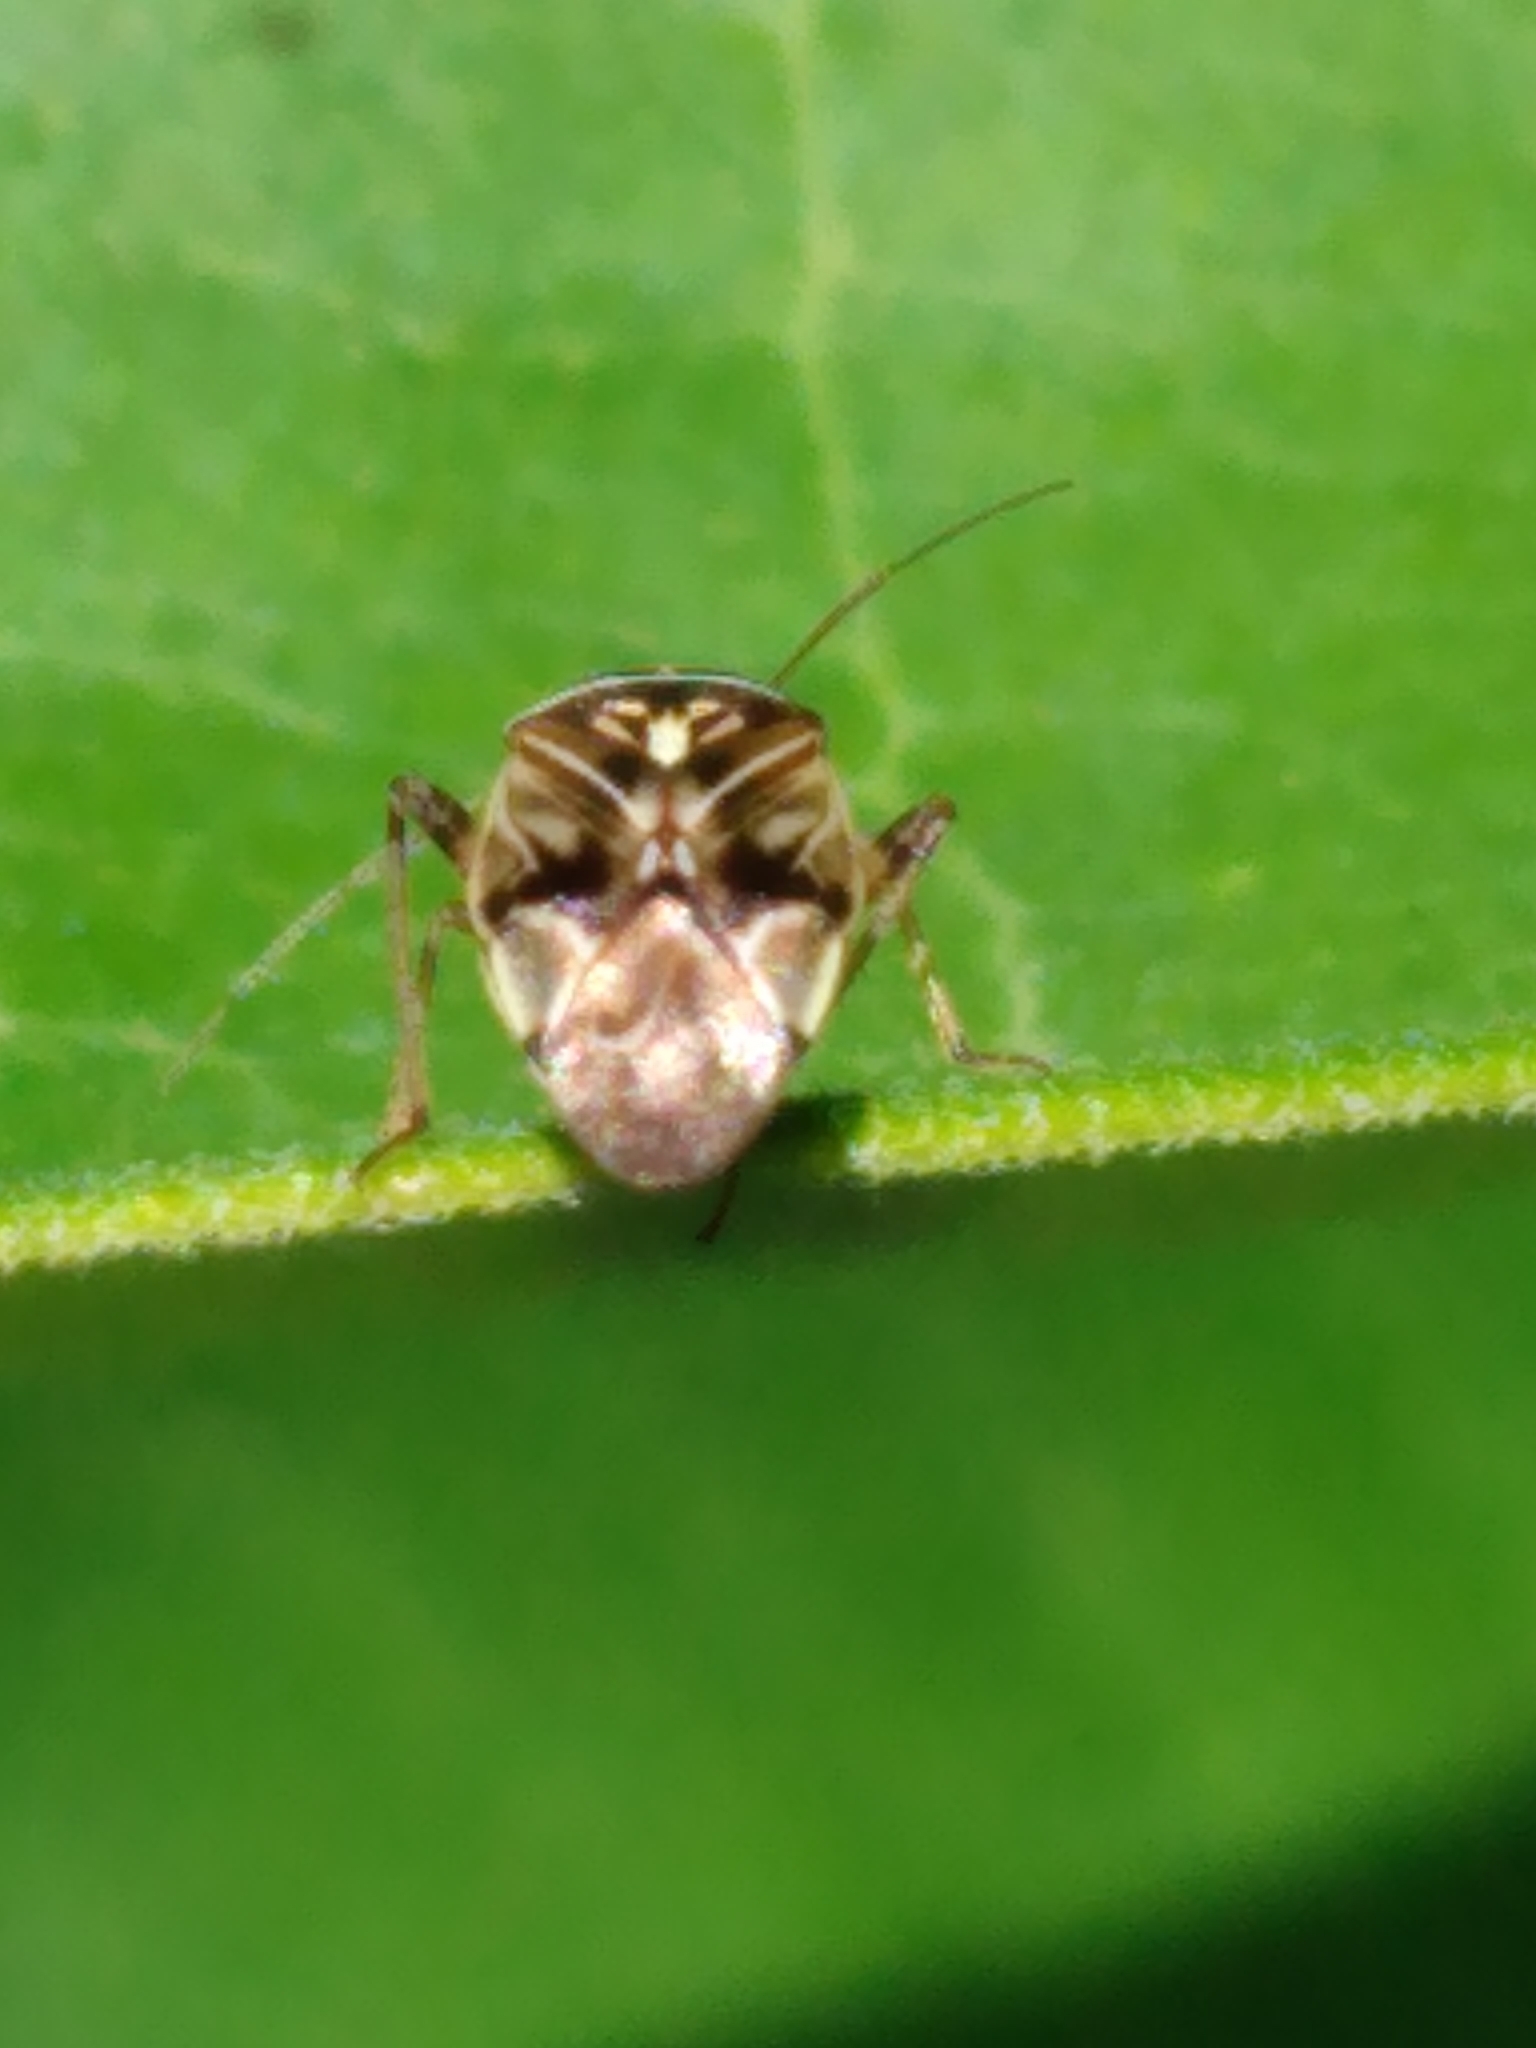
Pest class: lygus_bug